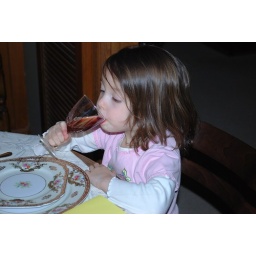
Warning: small child with red substance in glass container